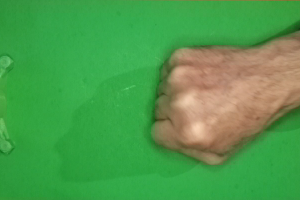
Label: rock